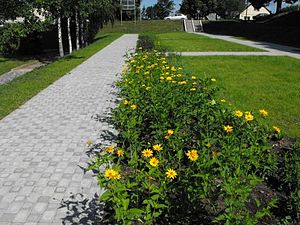
Utena / Galleri
Utena er en by i det østlige Litauen, med et indbyggertal på 31.139. Byen er hovedsæde i Utena apskritis og Utena distriktskommune.